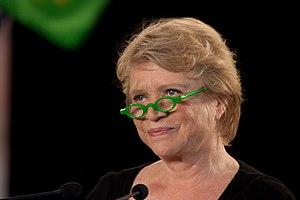
Eva Joly lors de son meeting pour l'élection présidentielle de 2012 à Grenoble
Europe Écologie Les Verts est un parti politique écologiste français qui succède au parti Les Verts le 13 novembre 2010, à la suite d'un changement de statuts permettant de rassembler les militants venus dans le cadre des listes Europe Écologie aux élections européennes de 2009 et régionales de 2010.
Eva Joly, née Gro Eva Farseth le 5 décembre 1943 à Oslo en Norvège, est une magistrate franco-norvégienne, devenue femme politique en France. Elle est députée européenne de 2009 à 2019.